Earth (1930 film)

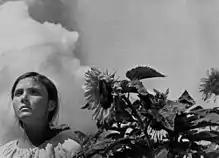
A shot from the first montage, showing a woman standing next to a sunflower against the sky

Filming mostly took place in the Poltava Oblast of Ukraine. To shoot the film, Dovzhenko partnered with the Ukrainian cinematographer , who also shot two of Dovzhenko's previous films, "Zvenigora" and "Arsenal". Close-ups are used extensively to highlight one or several characters, usually unnamed peasants, frequently motionless. Film scholar Gilberto Perez likened "Earth"s cinematography to Homer's "Odyssey", as "all that counts, in a given moment, is what is … clearly displayed on the screen".